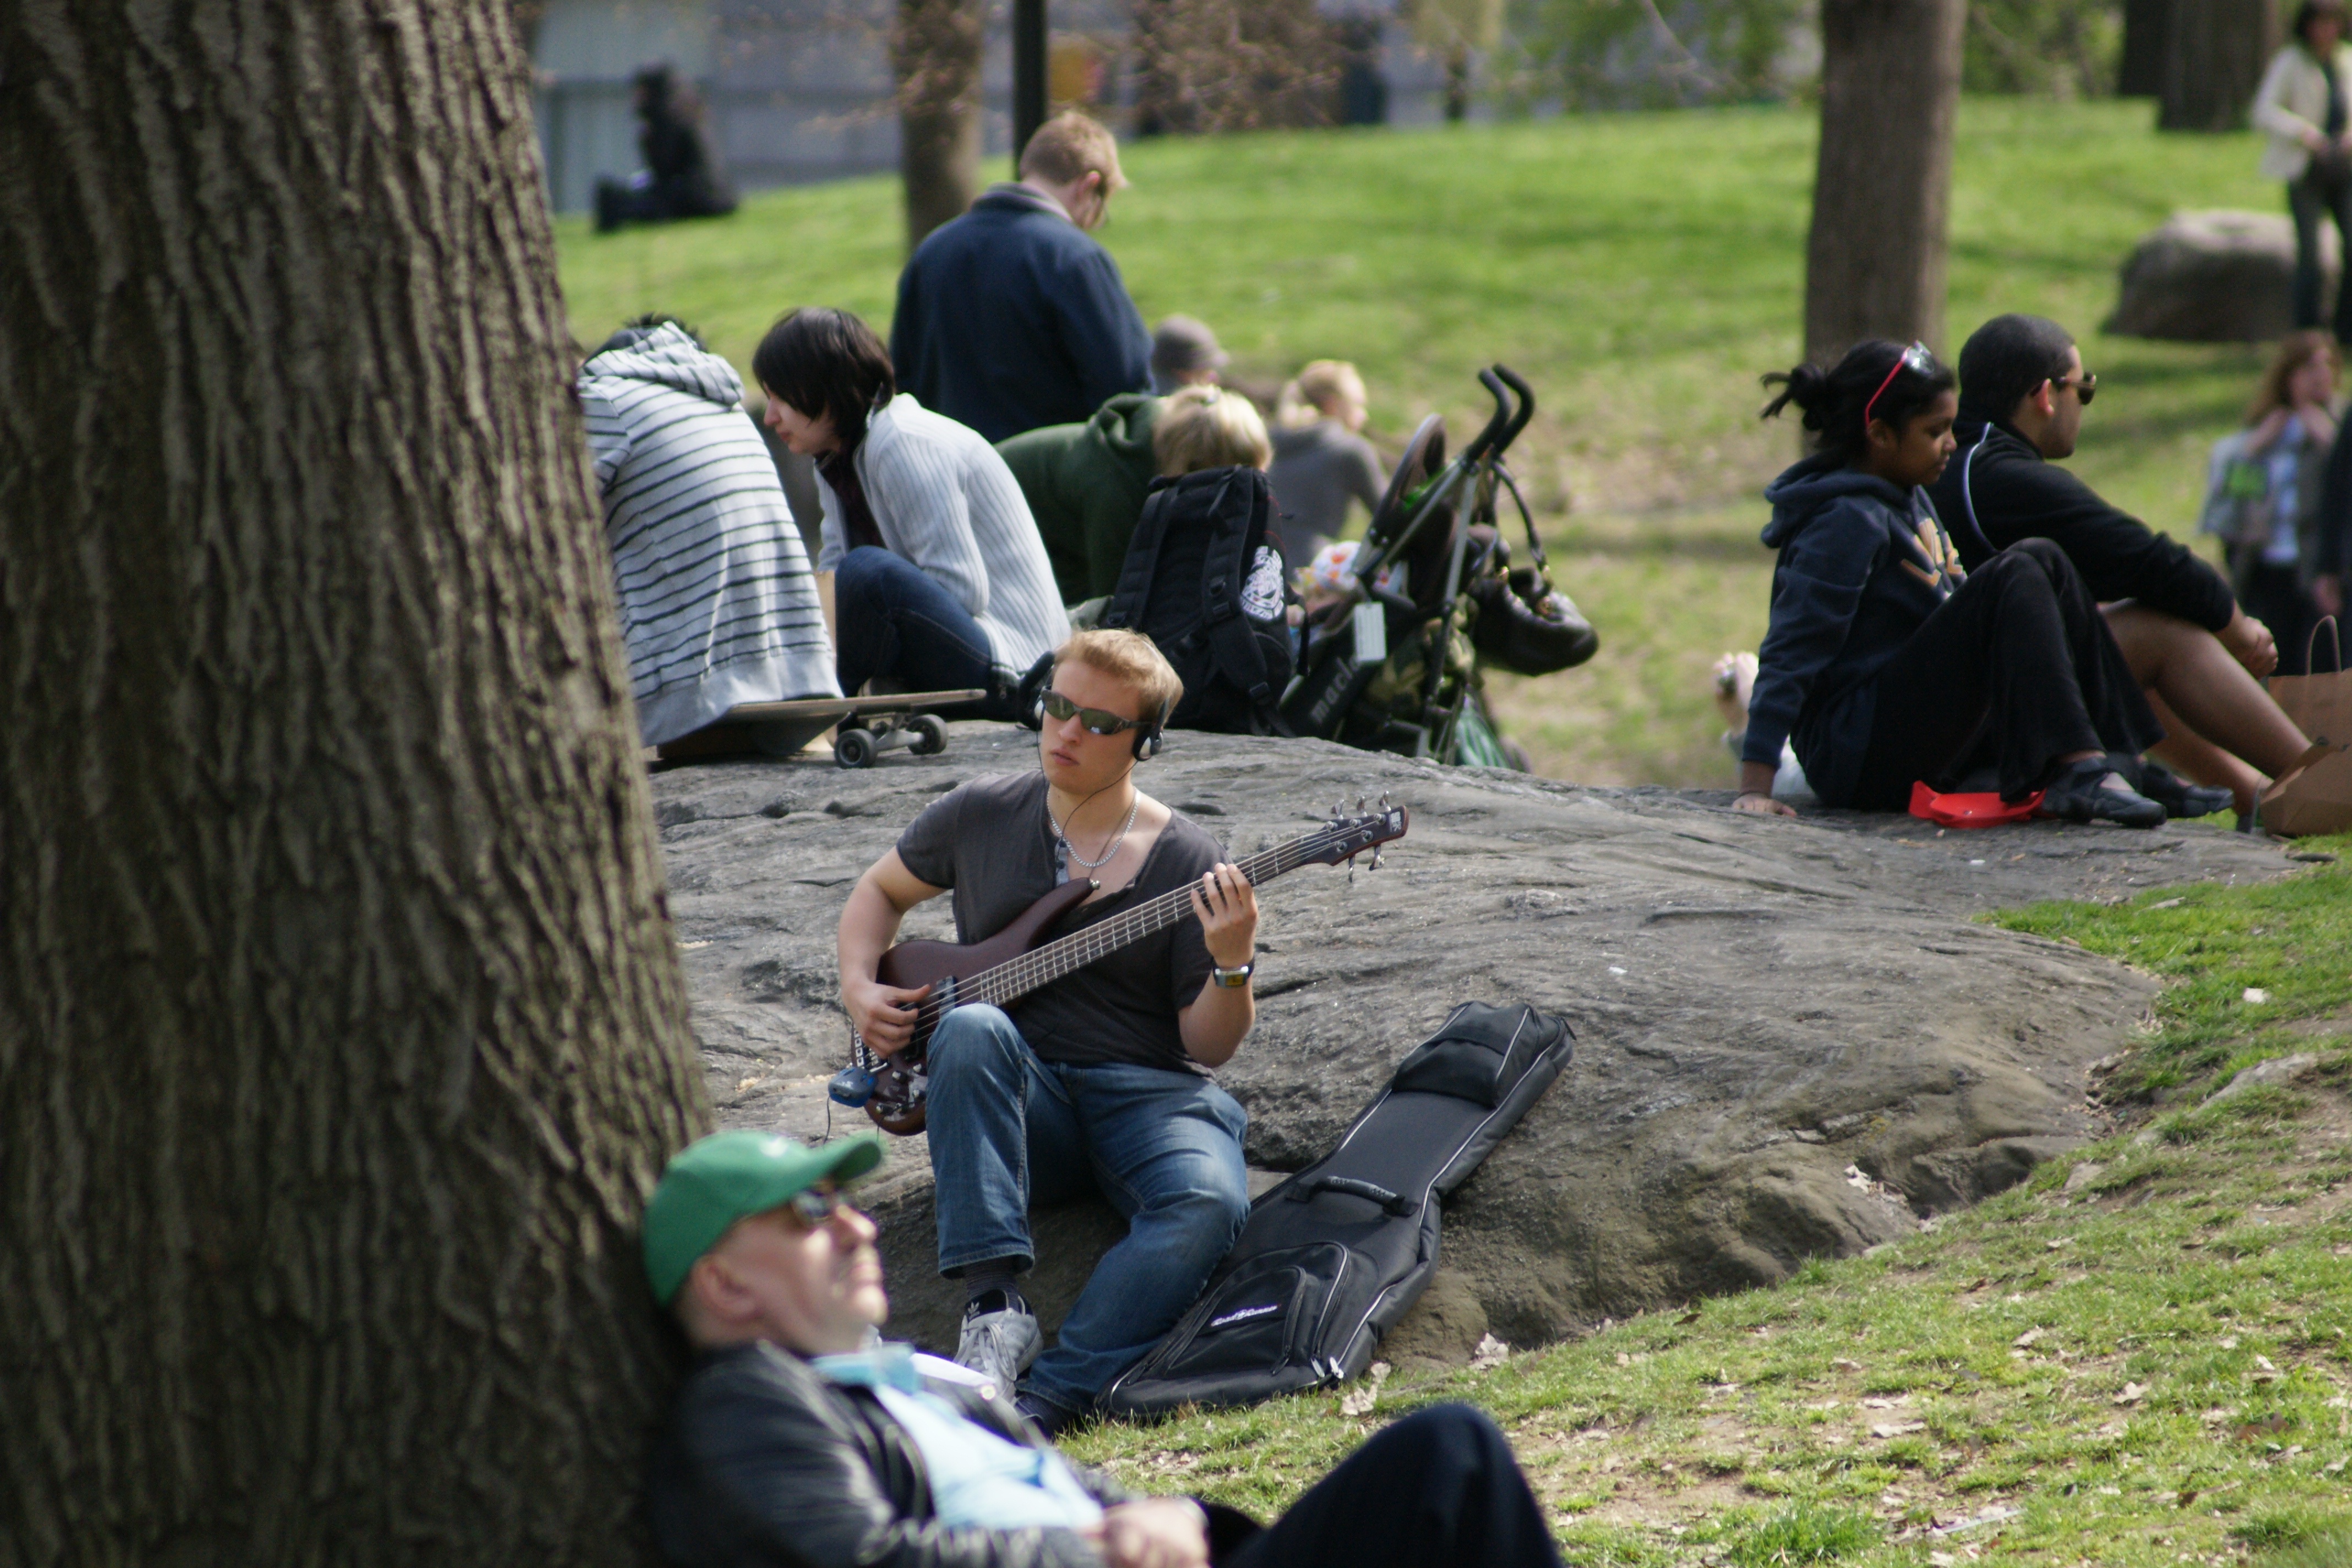
man, music, people, guitar, community, central park